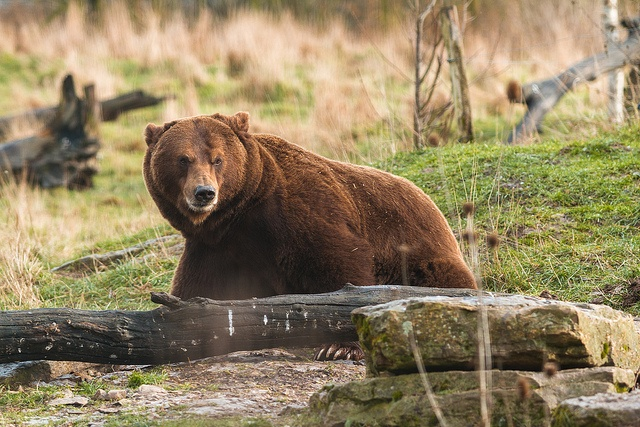
A bear observes its surroundings while near a fallen tree.
Concerned brown bear wandering around a deforested area.
A brown bear standing in grass near many logs.
A large brown bear is next to a log.
A brown bear is walking by a fallen log.